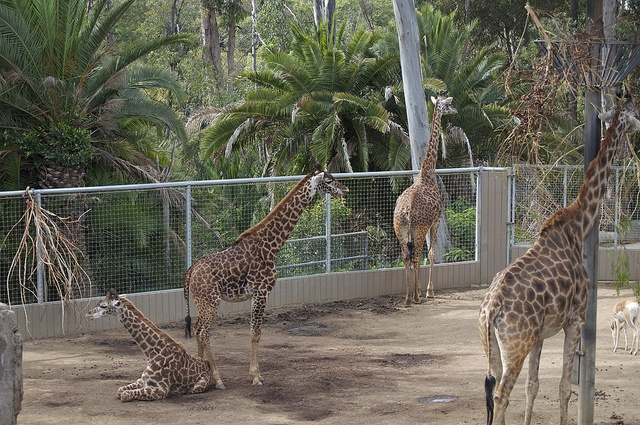
Giraffes mill about in their pen at the zoo.
A habitat of giraffes are walking and standing next to each other.
a herd of giraffes walk around a caged area
Four giraffes are in an enclosure next to trees.
a number of giraffe on a dirt surface behind a fence